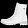
Label: Ankle boot